Son of Beast

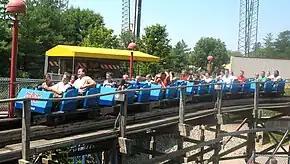
One of Son of Beast's Gerstlauer trains in August 2007

Following the 2006 incident, the park opted to replace the original trains with lighter models before reopening the ride. The vertical loop was also removed during this time. The injured riders filed five lawsuits, four of which were settled out of court. The fifth lawsuit resulted in a ruling that required Kings Island to pay over $76,000 in compensatory damages. Forensic investigator Rick Schmizze testified that Kings Island had known since 2000 that the ride had major issues with swaying, but that park officials had not done enough to fix the problem. Kings Island settled the last lawsuit in 2011.